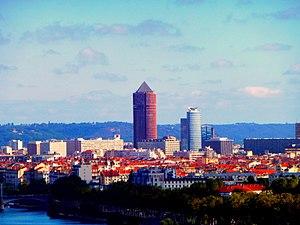
Vue de Lyon
La Part-Dieu est un quartier situé dans le 3ᵉ arrondissement de la ville de Lyon, en France. La Part-Dieu est considéré comme le deuxième centre-ville de Lyon après la Presqu'île. Conçu initialement comme une alternative au centre ville ancien, ce quartier est devenu alors le premier quartier d'affaires de France hors Île-de-France. Il est essentiellement composé d'immeubles bas et de tours. C'est le « centre névralgique » de l'agglomération lyonnaise en tant que métropole d'équilibre en France ; important pôle multimodal en France, ce quartier nouveau comporte les facilités d'accès à Lyon par l'avion, son accès direct par le train, l'accès à toute l'agglomération-département.